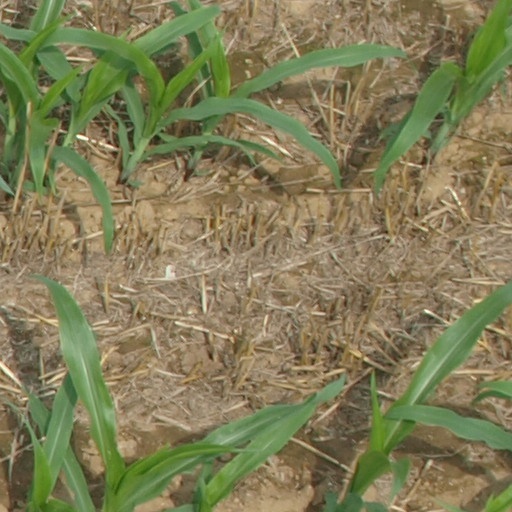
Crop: maize; corn